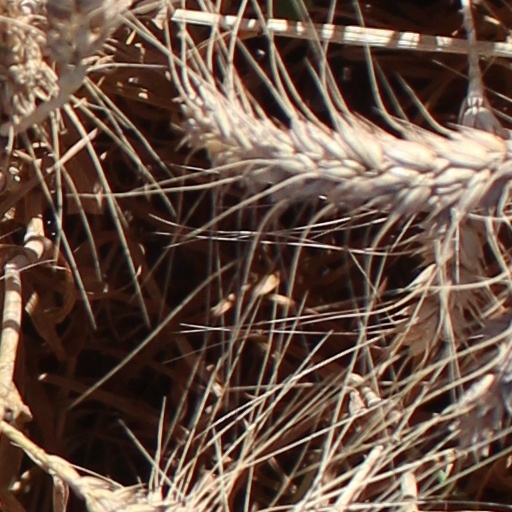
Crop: wheat